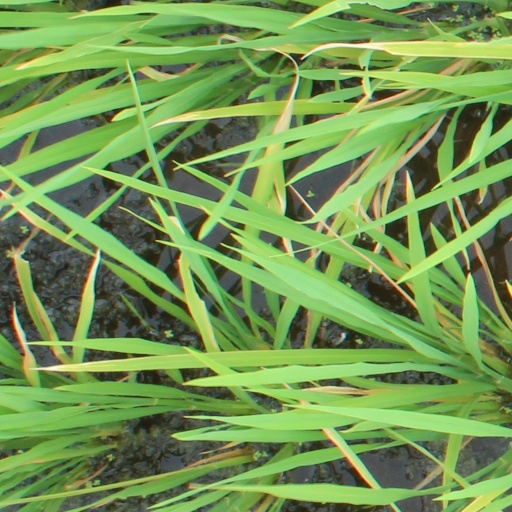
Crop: rice